Facing heaven pepper

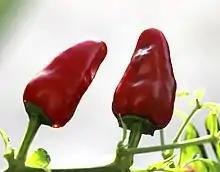
Facing heaven peppers on a vine

The facing heaven pepper (Chinese name: 朝天椒; pinyin: "cháotiānjiāo", also known as 指天椒; pinyin: "zhǐtiānjiāo" meaning "skyward-pointing chili pepper") is a type of cone pepper, a group of cone-shaped, medium-hot chili peppers within the species "Capsicum annuum". The species is native to Central America.